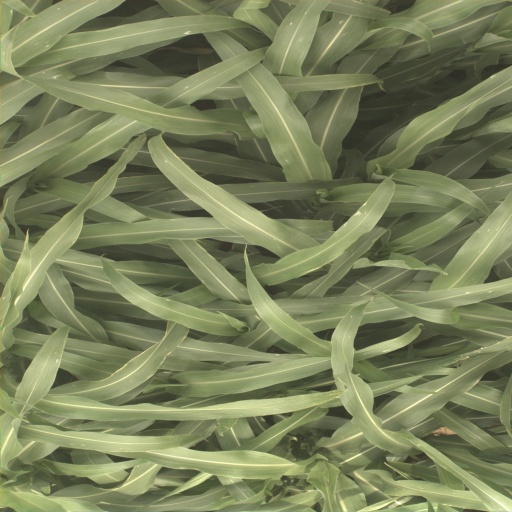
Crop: sorghum